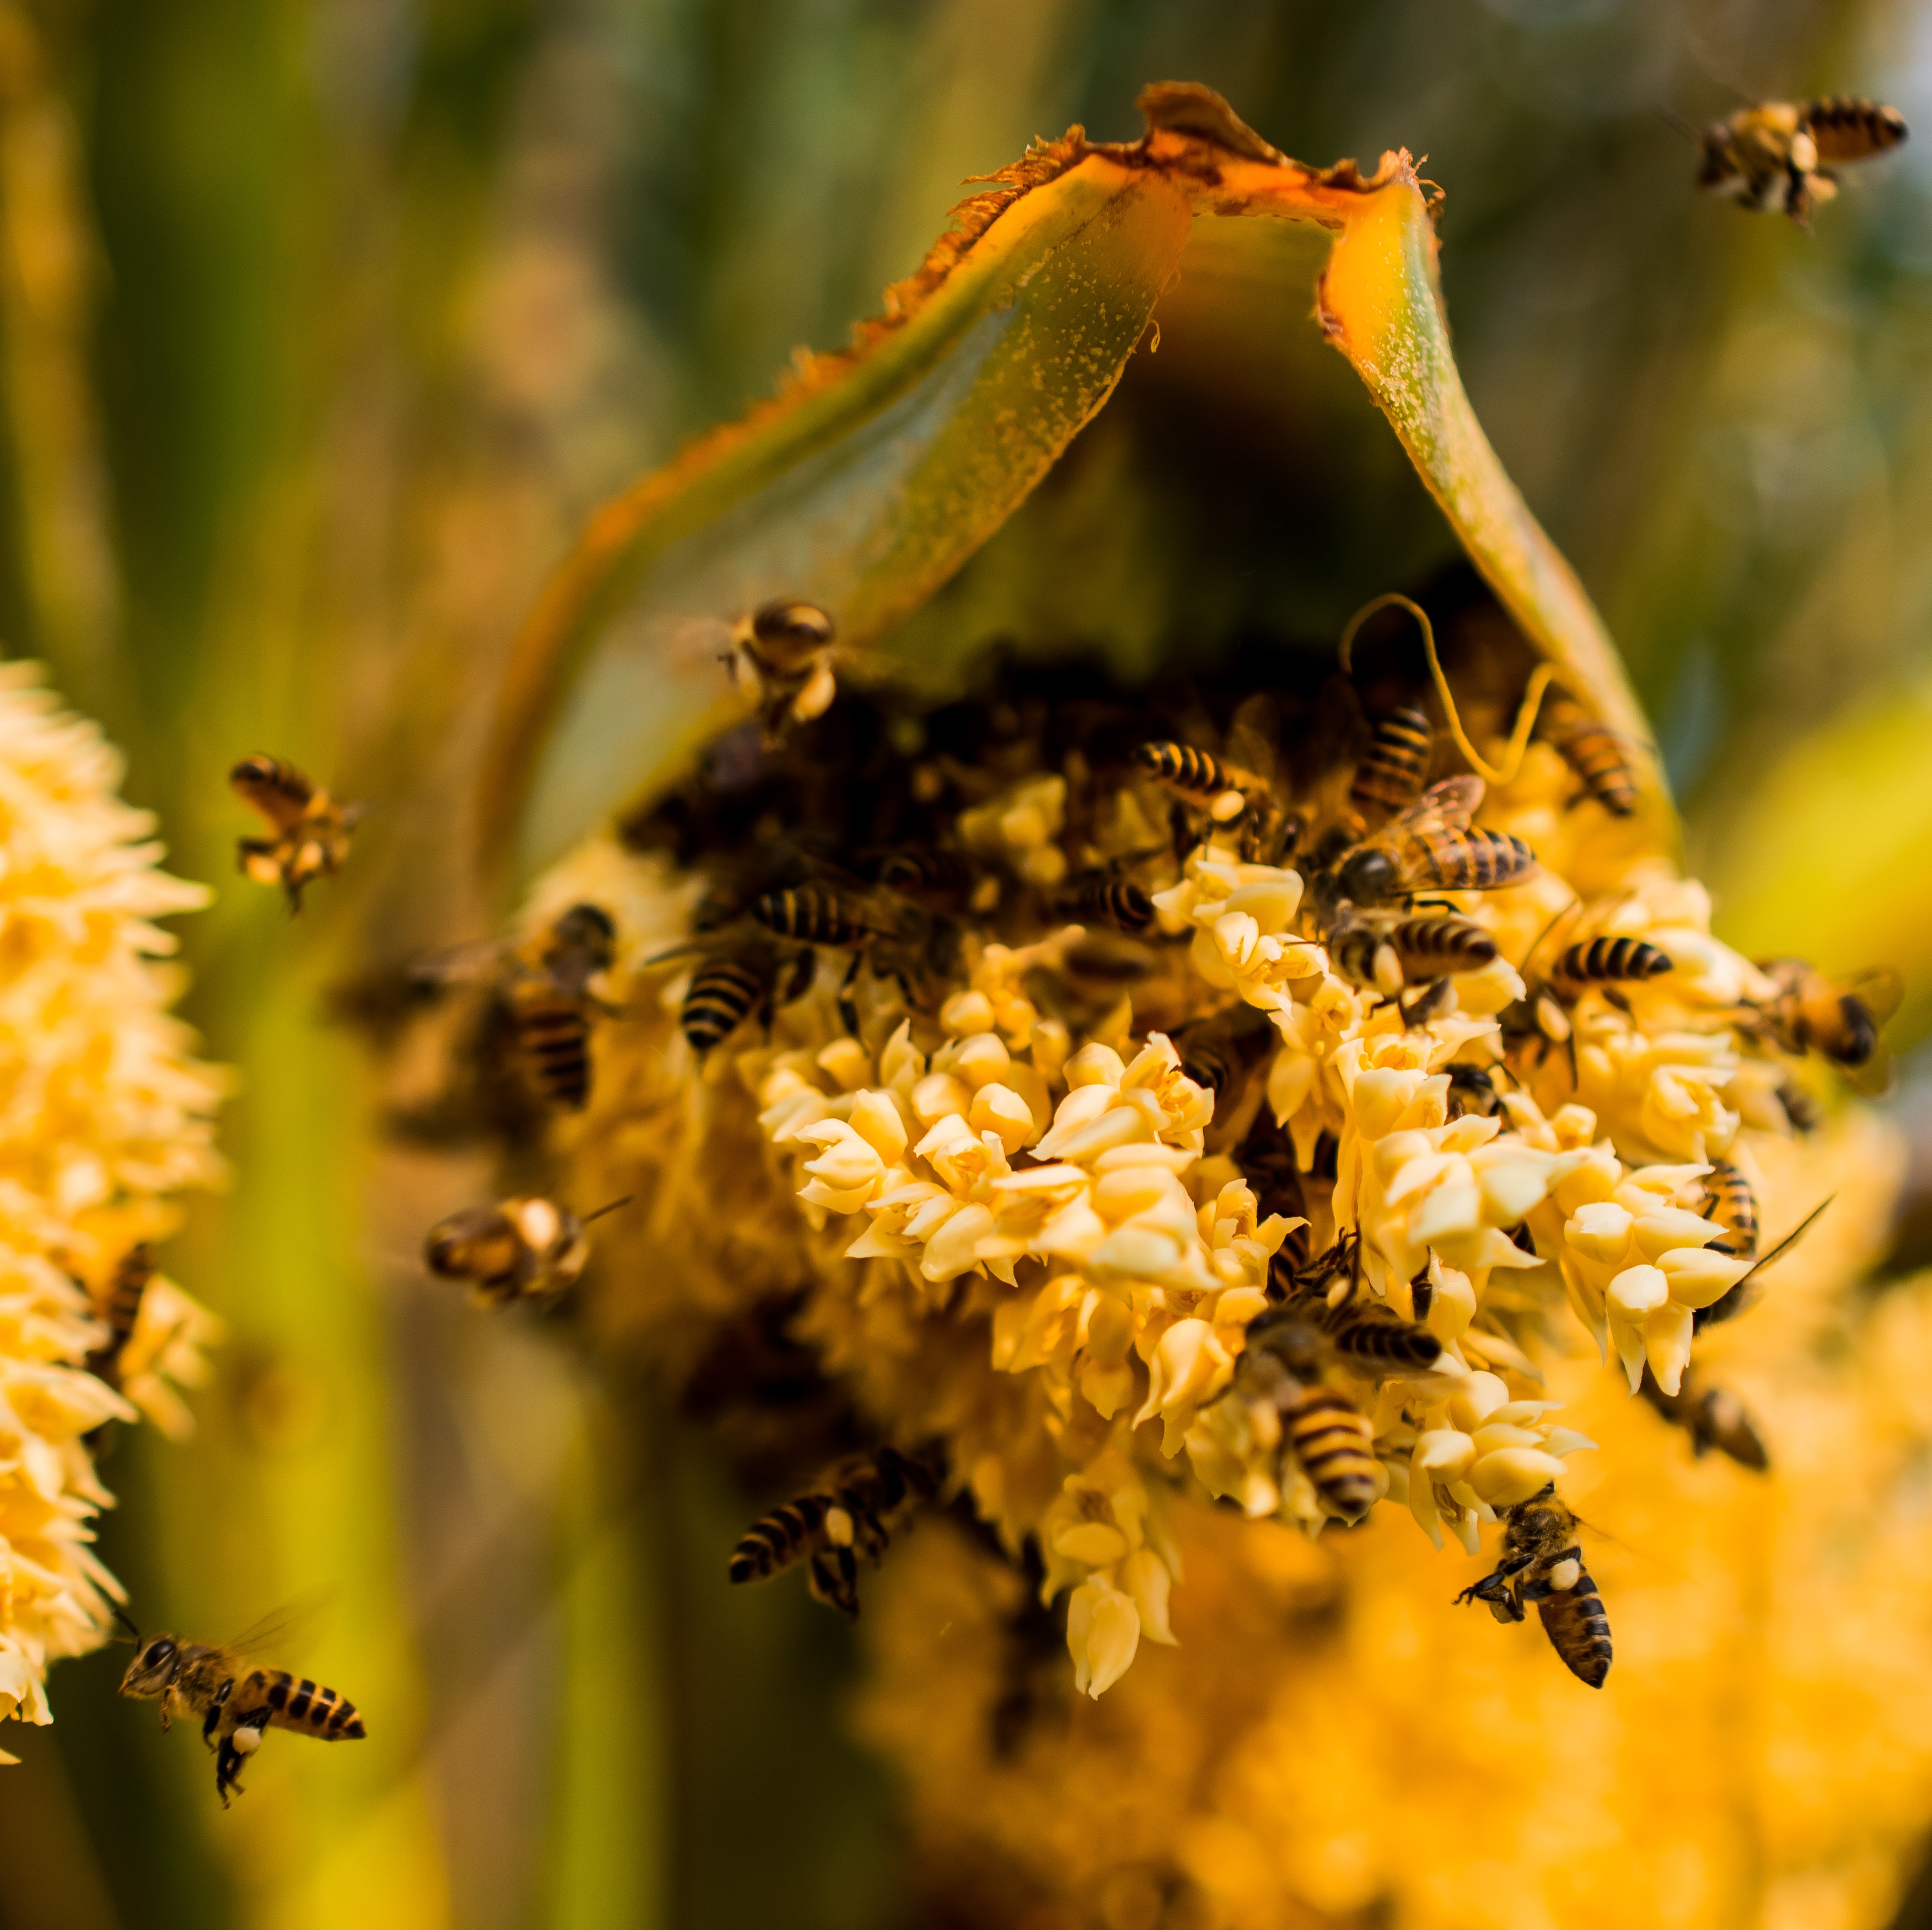
nature, branch, blossom, plant, photography, sunlight, leaf, flower, pollen, produce, insect, autumn, botany, yellow, flora, season, fauna, invertebrate, wildflower, close up, bee, bees, macro photography, flowering plant, honey bee, palm blossom, collect honey, plant stem, land plant, membrane winged insect